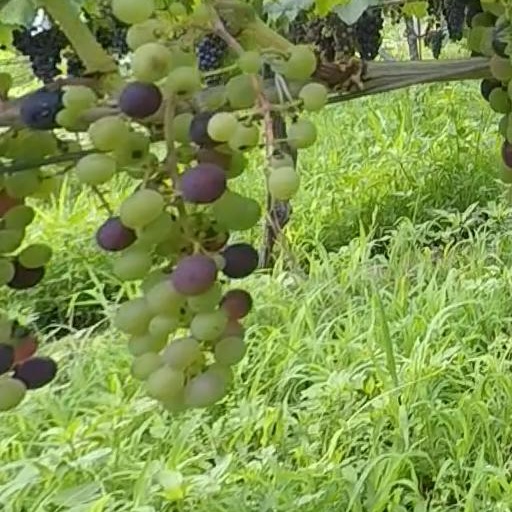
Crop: grape